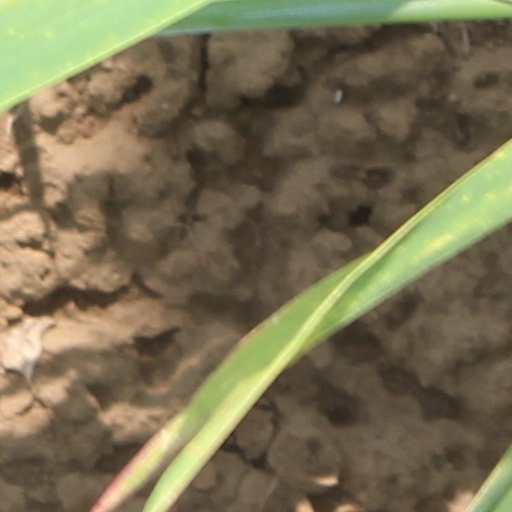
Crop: wheat